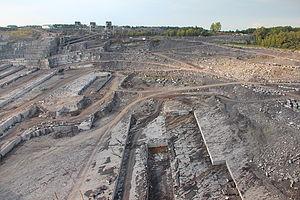
Soignies (Belgique), le site des carrières du Hainaut.
Une carrière est le lieu d'où sont extraits des matériaux de construction tels que la pierre, le sable ou différents minéraux non métalliques ou carbonifères. Le chantier se fait à ciel ouvert, soit « à flanc de coteau », soit « en fosse ». Les carrières peuvent être souterraines ou sous-marines. Elles exploitent des roches meubles ou massives
Soignies est une ville francophone de Belgique, située en Région wallonne, chef-lieu d'arrondissement en province de Hainaut. La ville de Soignies est une cité millénaire fondée au VIIᵉ siècle par Vincent Madelgaire. L'entité de Soignies est composée depuis la fusion des communes en 1977 des villages d'Horrues, de Naast, de Thieusies, de Casteau, de Neufvilles et de Chaussée-Notre-Dame-Louvignies. Soignies est considérée comme le centre européen de la pierre de taille.